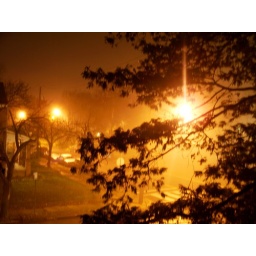
silhouette of the white cedar tree soaked against foggy street lamps